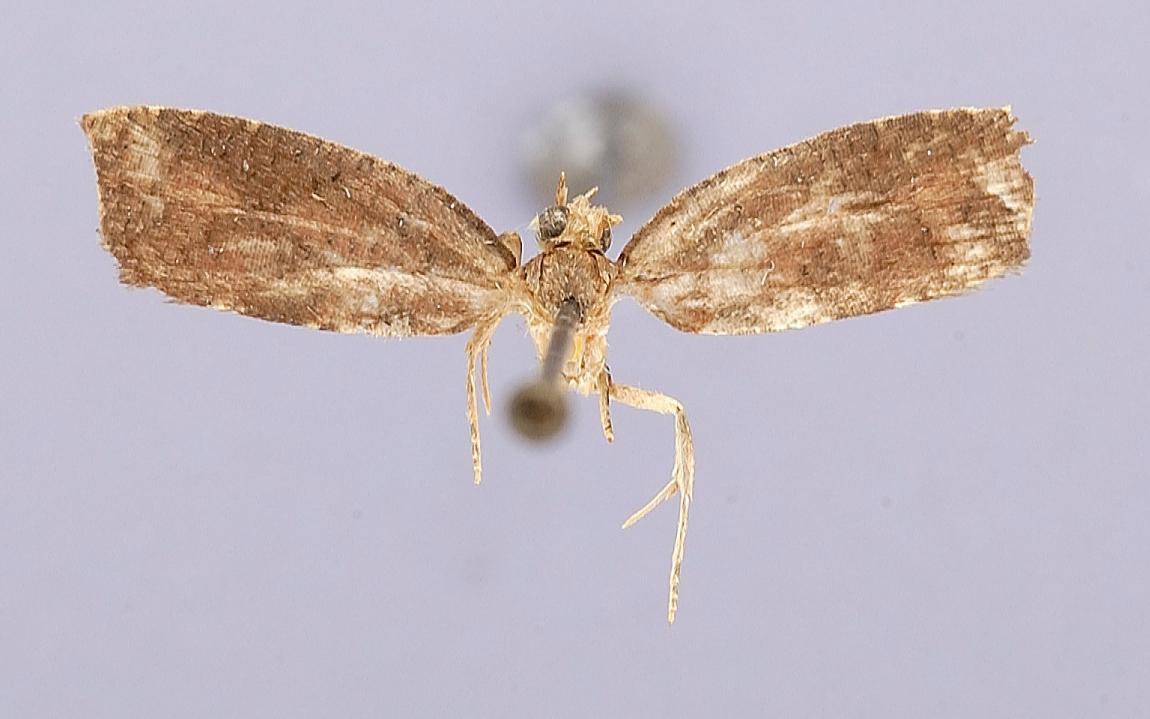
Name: Gauruncus gelastes
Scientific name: Gauruncus gelastes Razowski, 1988
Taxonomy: Animalia, Arthropoda, Insecta, Lepidoptera, Tortricidae, Tortricinae
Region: J. Clarke
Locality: Ciudad Universitaria, Tucumán, Argentina
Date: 17 Feb 1959